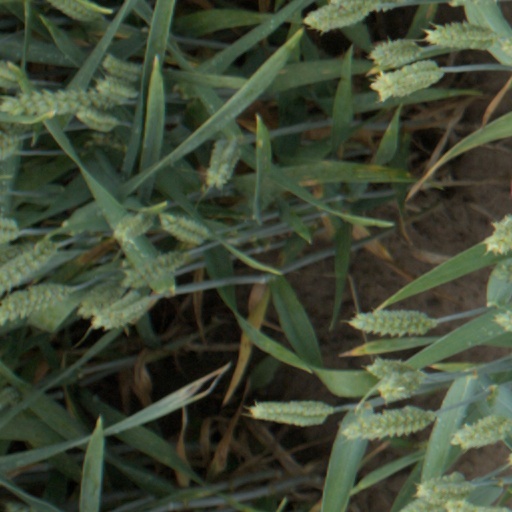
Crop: wheat